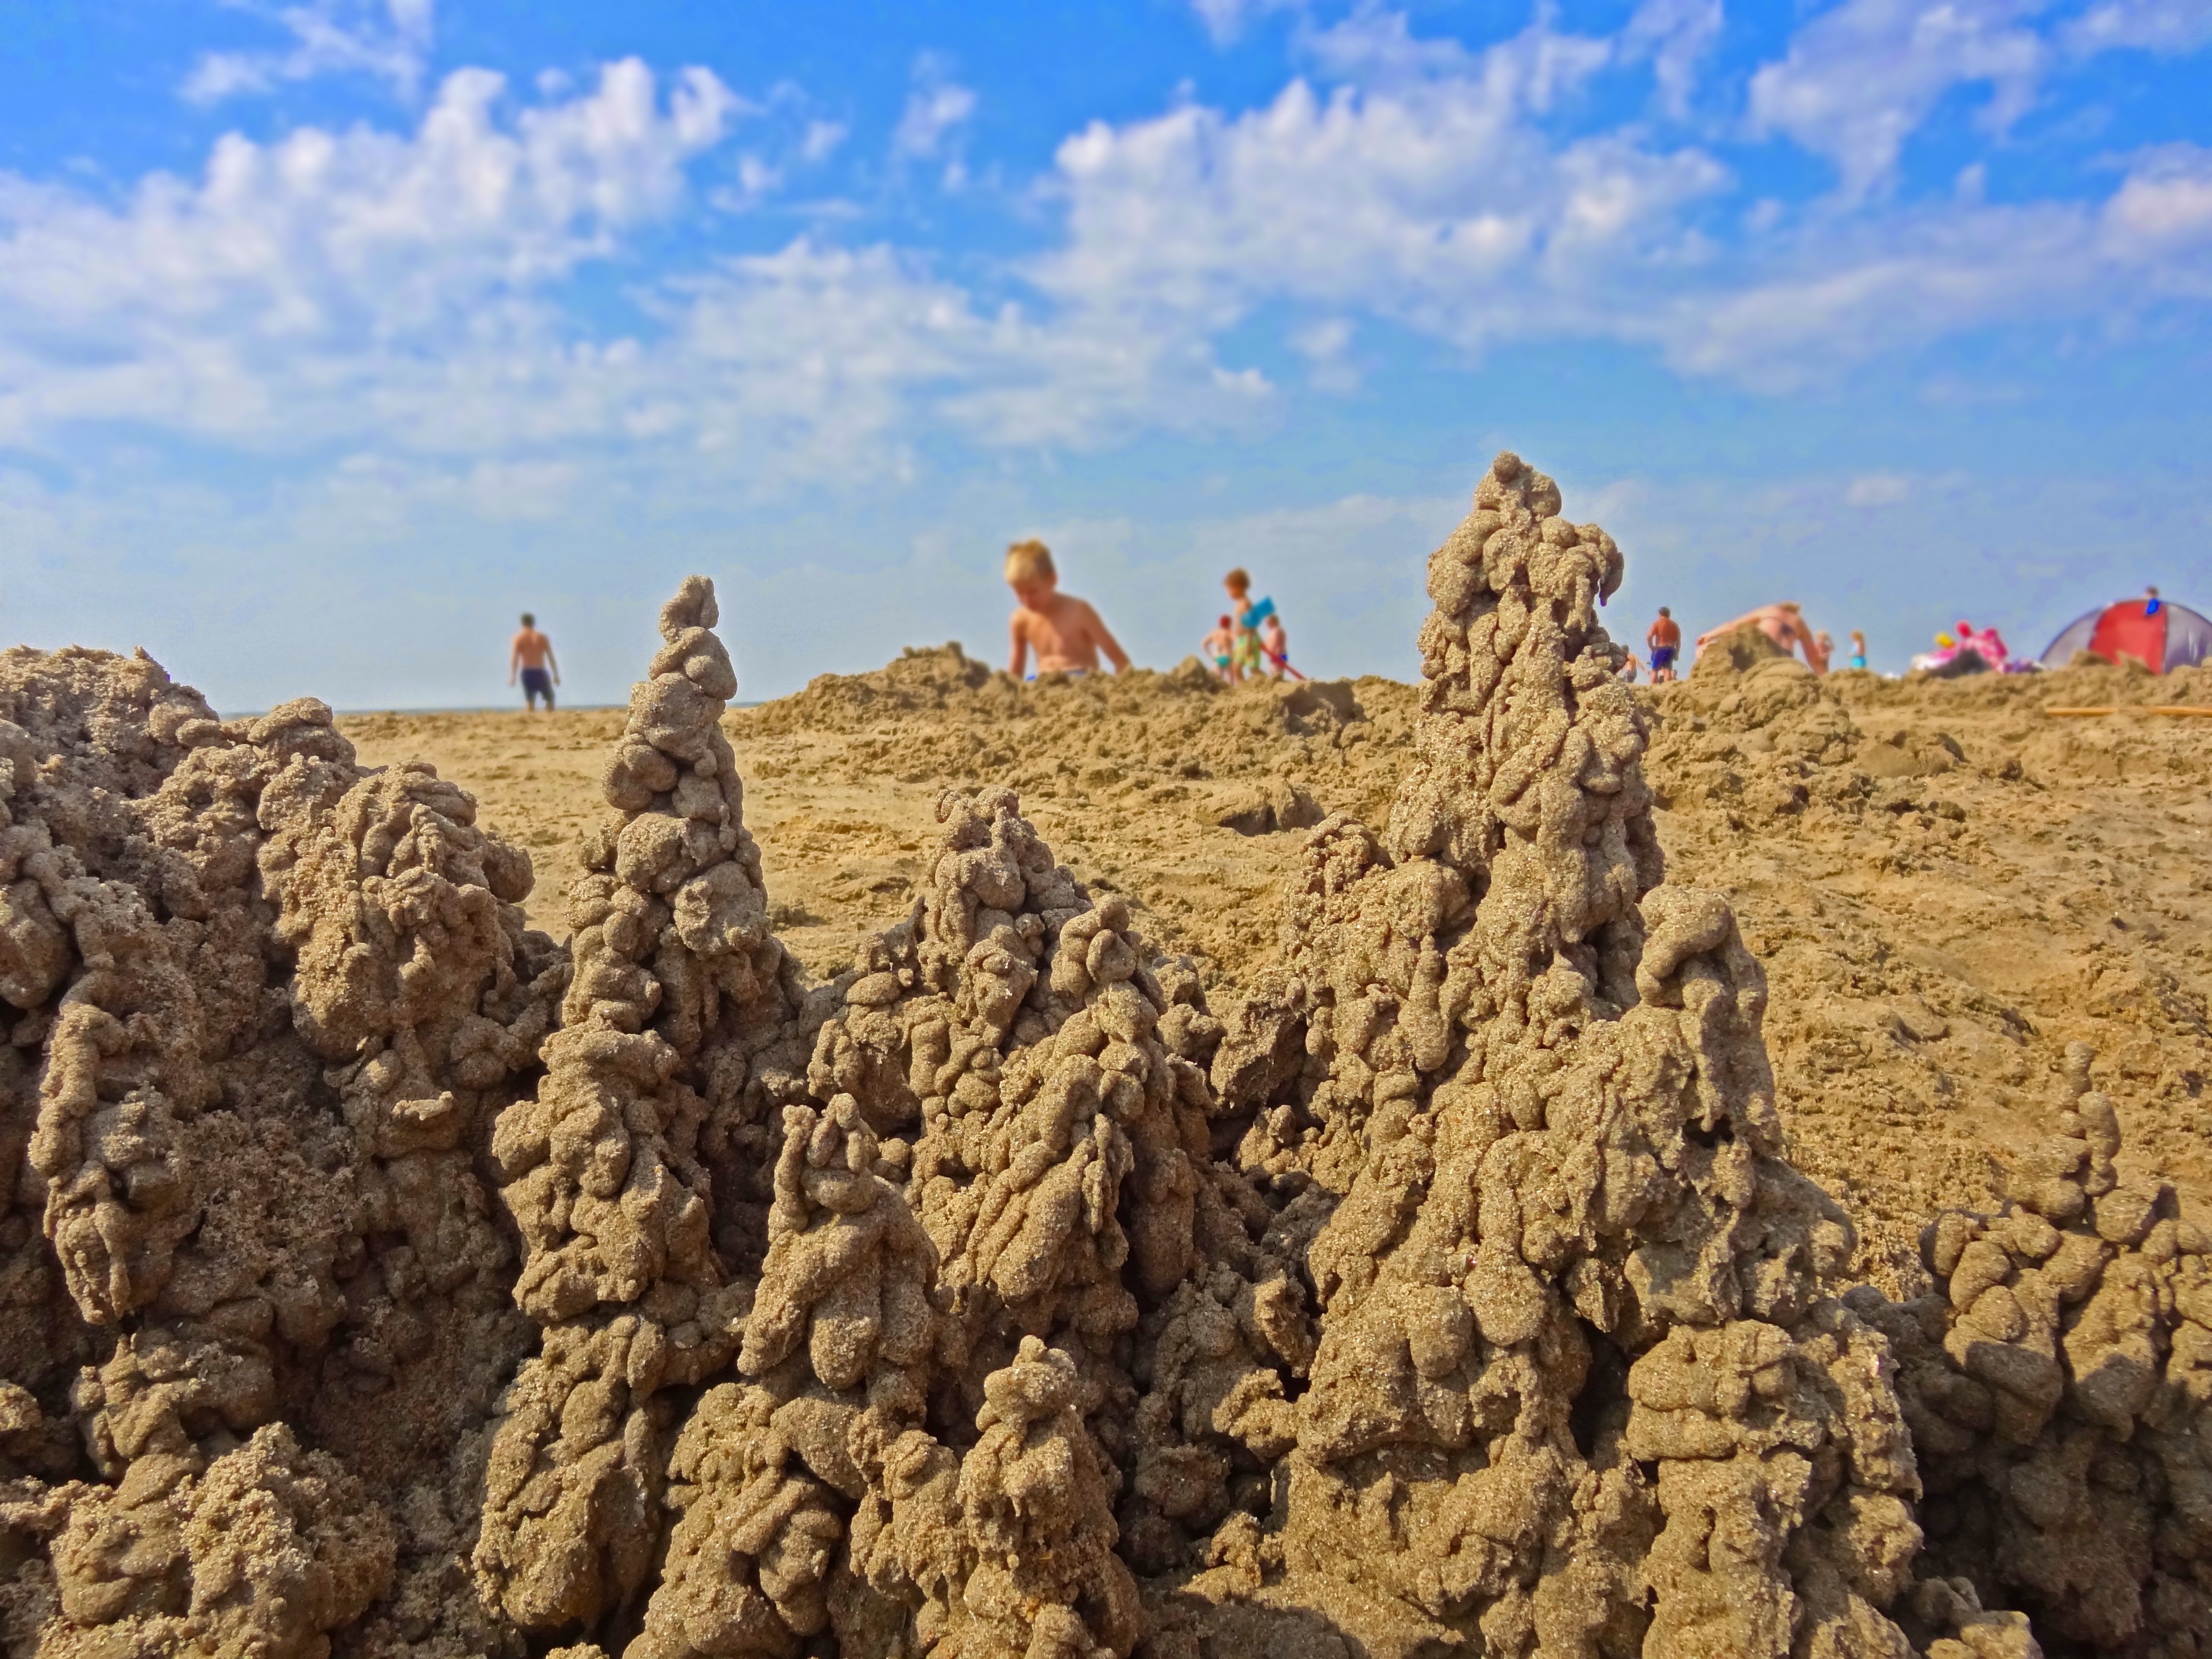
beach, landscape, sea, sand, rock, mountain, sun, desert, valley, summer, formation, holiday, soil, terrain, material, geology, holidays, badlands, plateau, north sea, wadi, sandburg, baltic sea, landform, summer vacation, summer holiday, sand sculpture, beach holiday, natural environment, geographical feature, aeolian landform, geological phenomenon, beach games